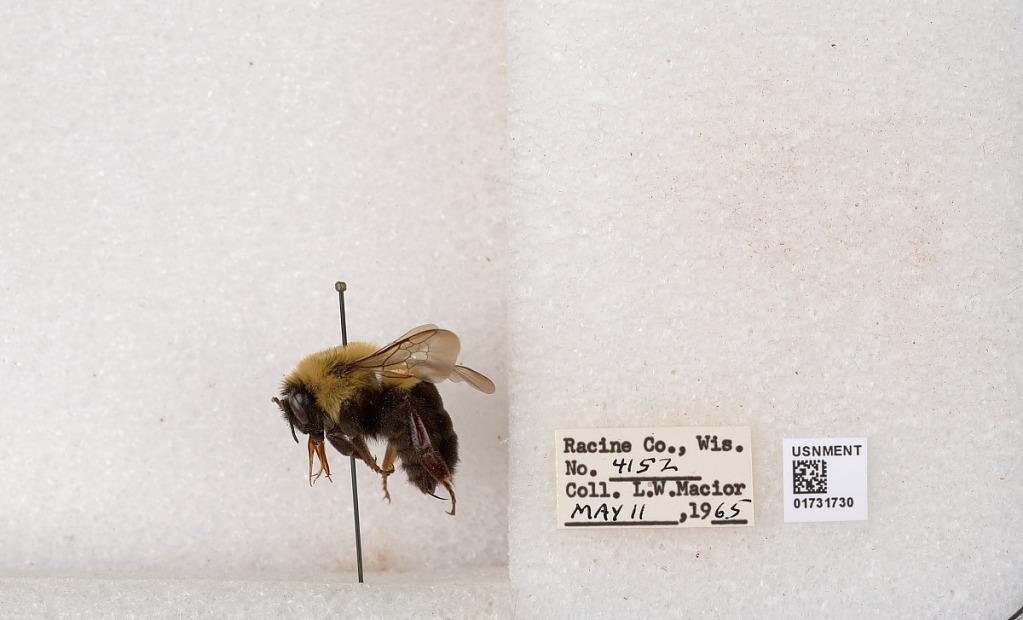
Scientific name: Bombus impatiens Cresson
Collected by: L. Macior
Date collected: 1965-5-11
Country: United States
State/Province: Wisconsin
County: Racine
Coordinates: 42.7299, -87.8123